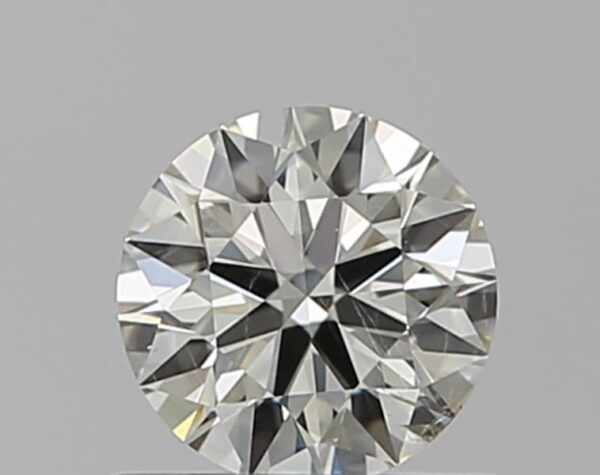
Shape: round
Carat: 0.5
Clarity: SI1
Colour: K
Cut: EX
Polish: EX
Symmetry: EX
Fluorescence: F
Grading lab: GIA
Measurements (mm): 5.09 x 5.1 x 3.14